Caribbean immigration to New York City

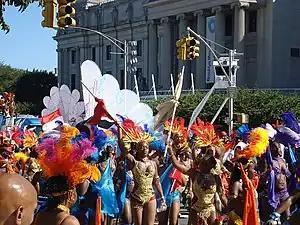
The West Indian Day Parade marching by the Brooklyn Museum

In 1613, Juan (Jan) Rodriguez from Santo Domingo became the first non-indigenous person to settle in what was then known as New Amsterdam.